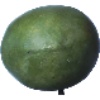
Label: Mango 1